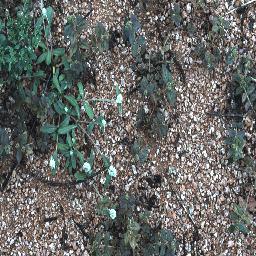
Label: negative